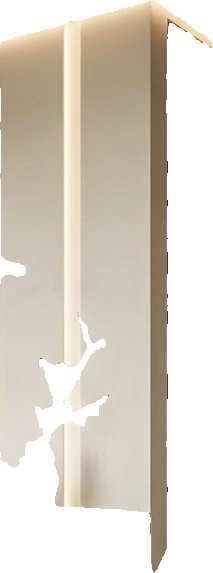
Surface category: wall